Trawling

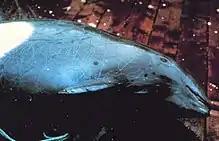
Porpoise Caught in Fishing Net

Since the practice of trawling started, there have been concerns over trawling's lack of selectivity. Trawls may be non-selective, sweeping both marketable and undesirable fish and fish of both legal and illegal size. Any part of the catch which cannot be used is considered by-catch, some of which is killed accidentally by the trawling process. By-catch commonly includes valued species such as dolphins, sea turtles, and sharks, and may also include sublegal or immature individuals of the targeted species.